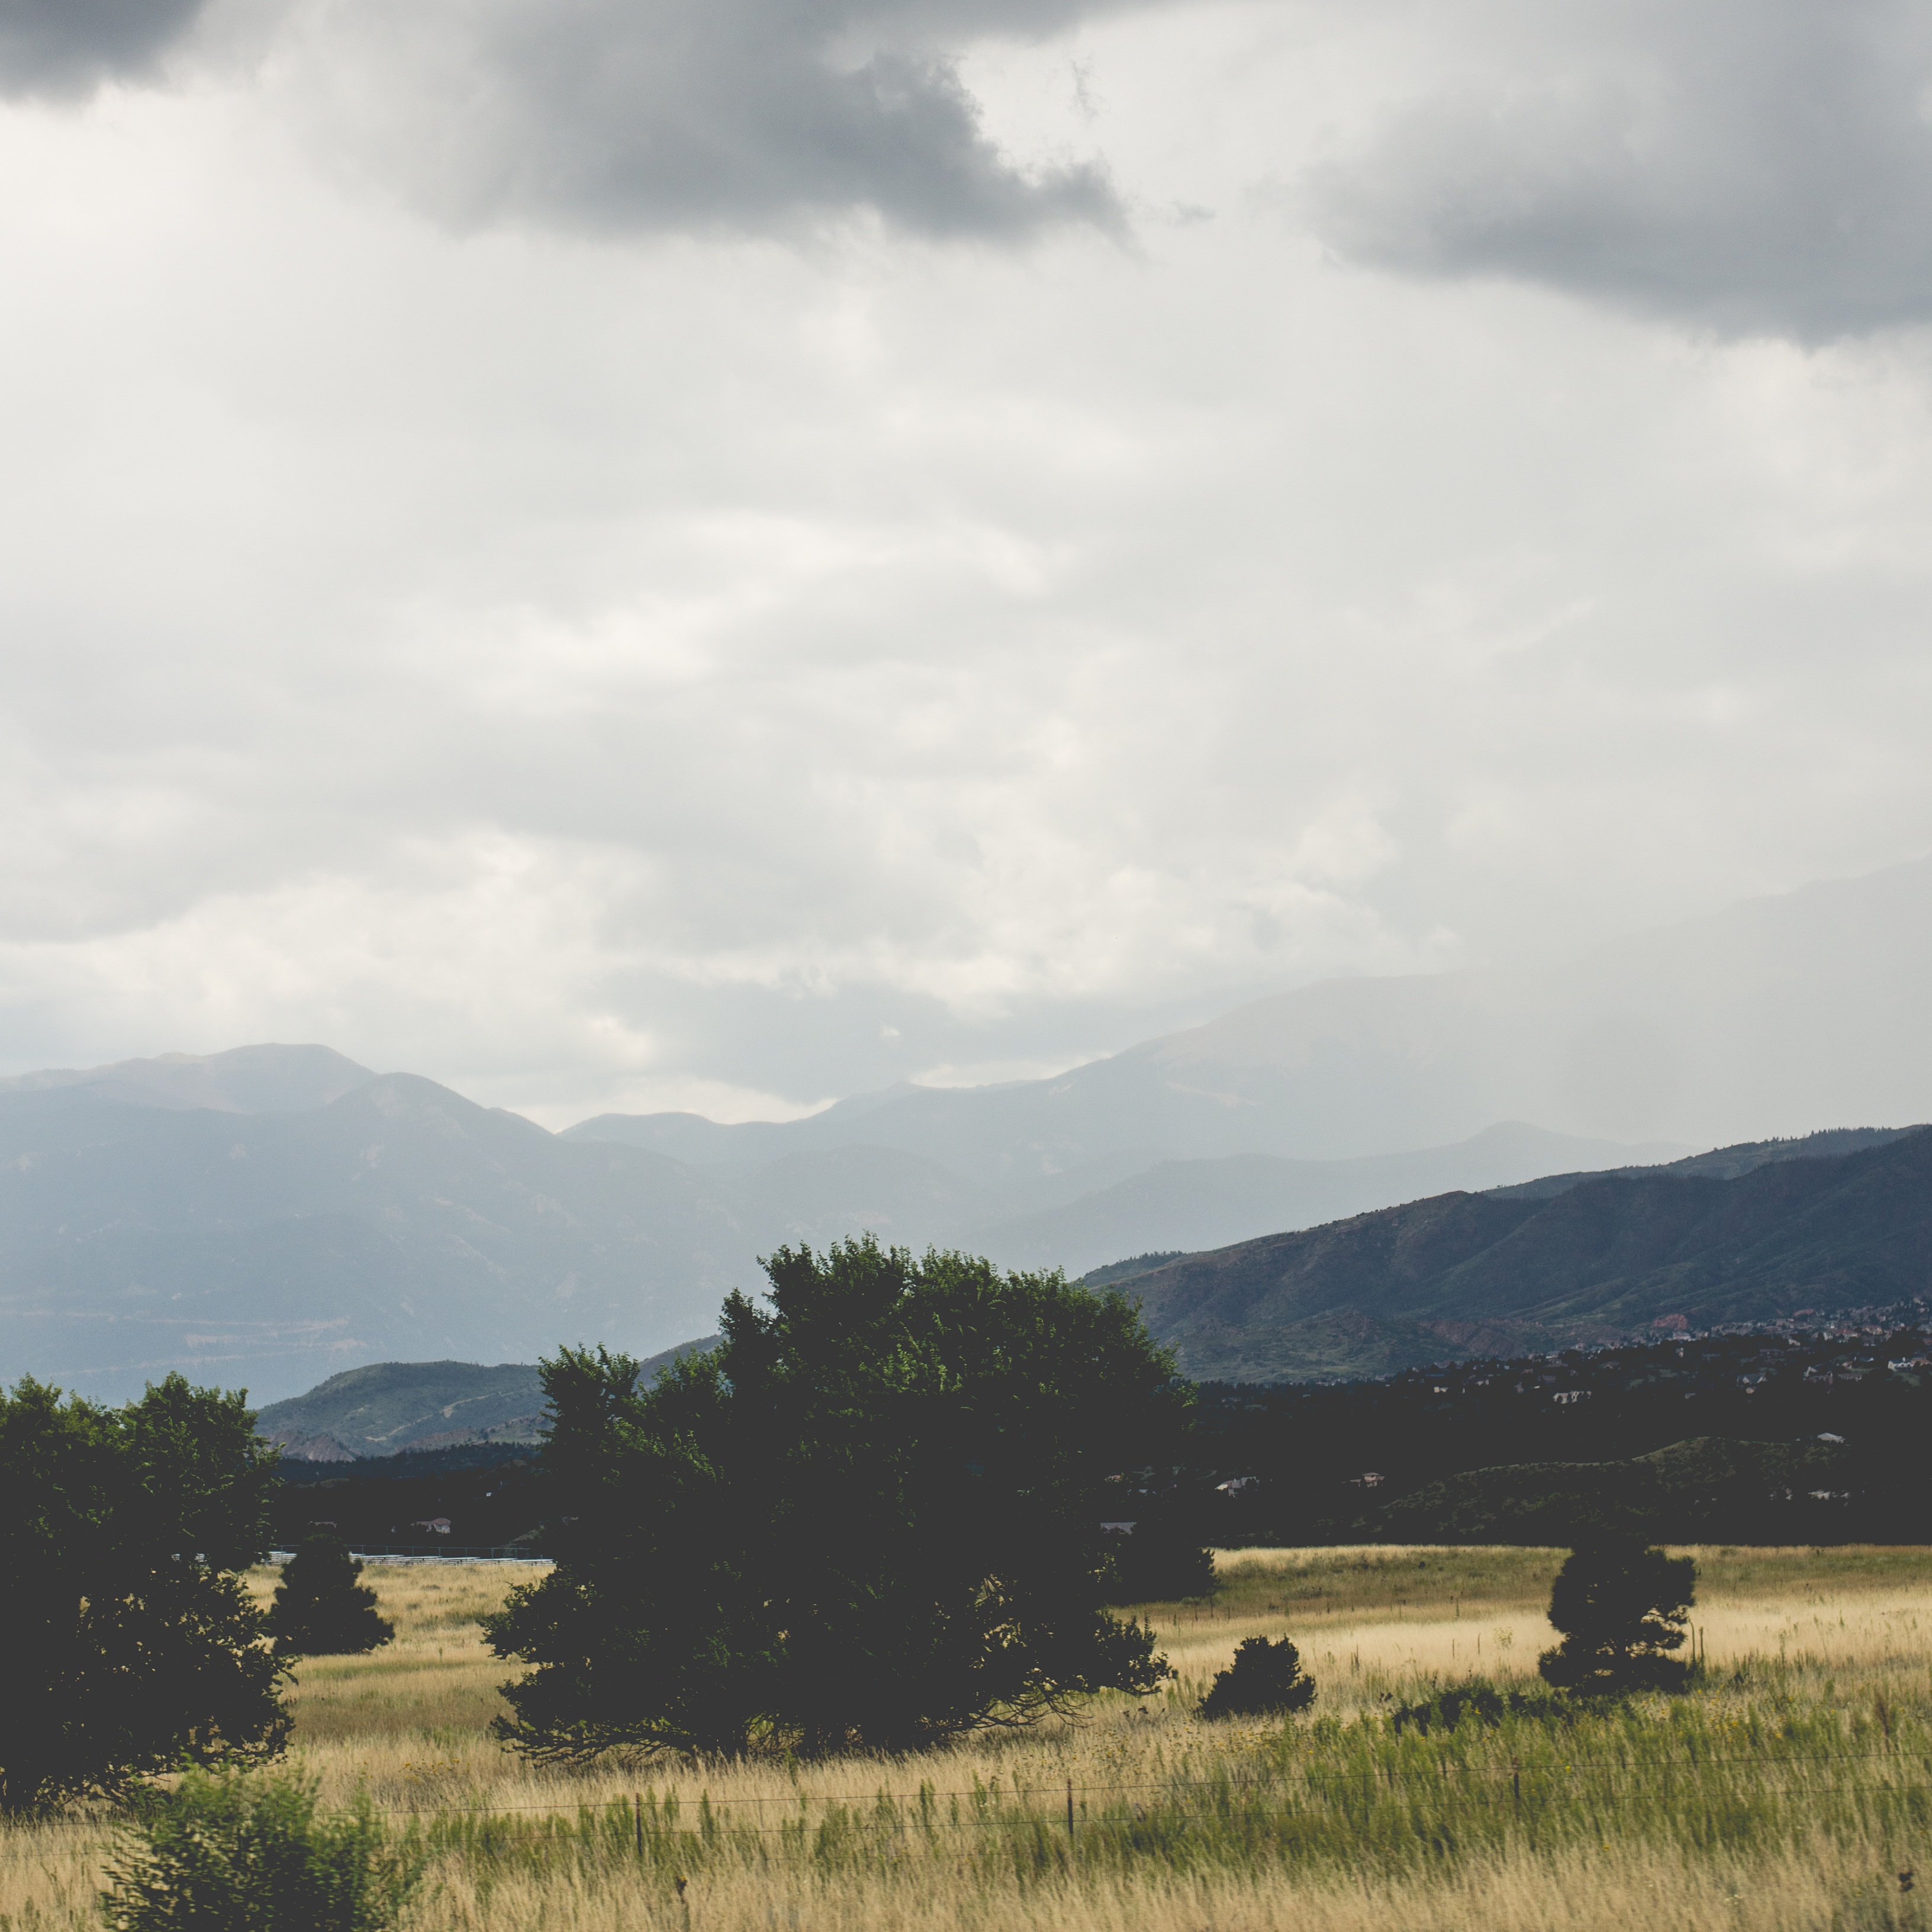
landscape, tree, nature, grass, horizon, mountain, cloud, sky, field, meadow, prairie, hill, mountain range, plain, grassland, plateau, rural area, meteorological phenomenon, geographical feature, atmospheric phenomenon, mountainous landforms